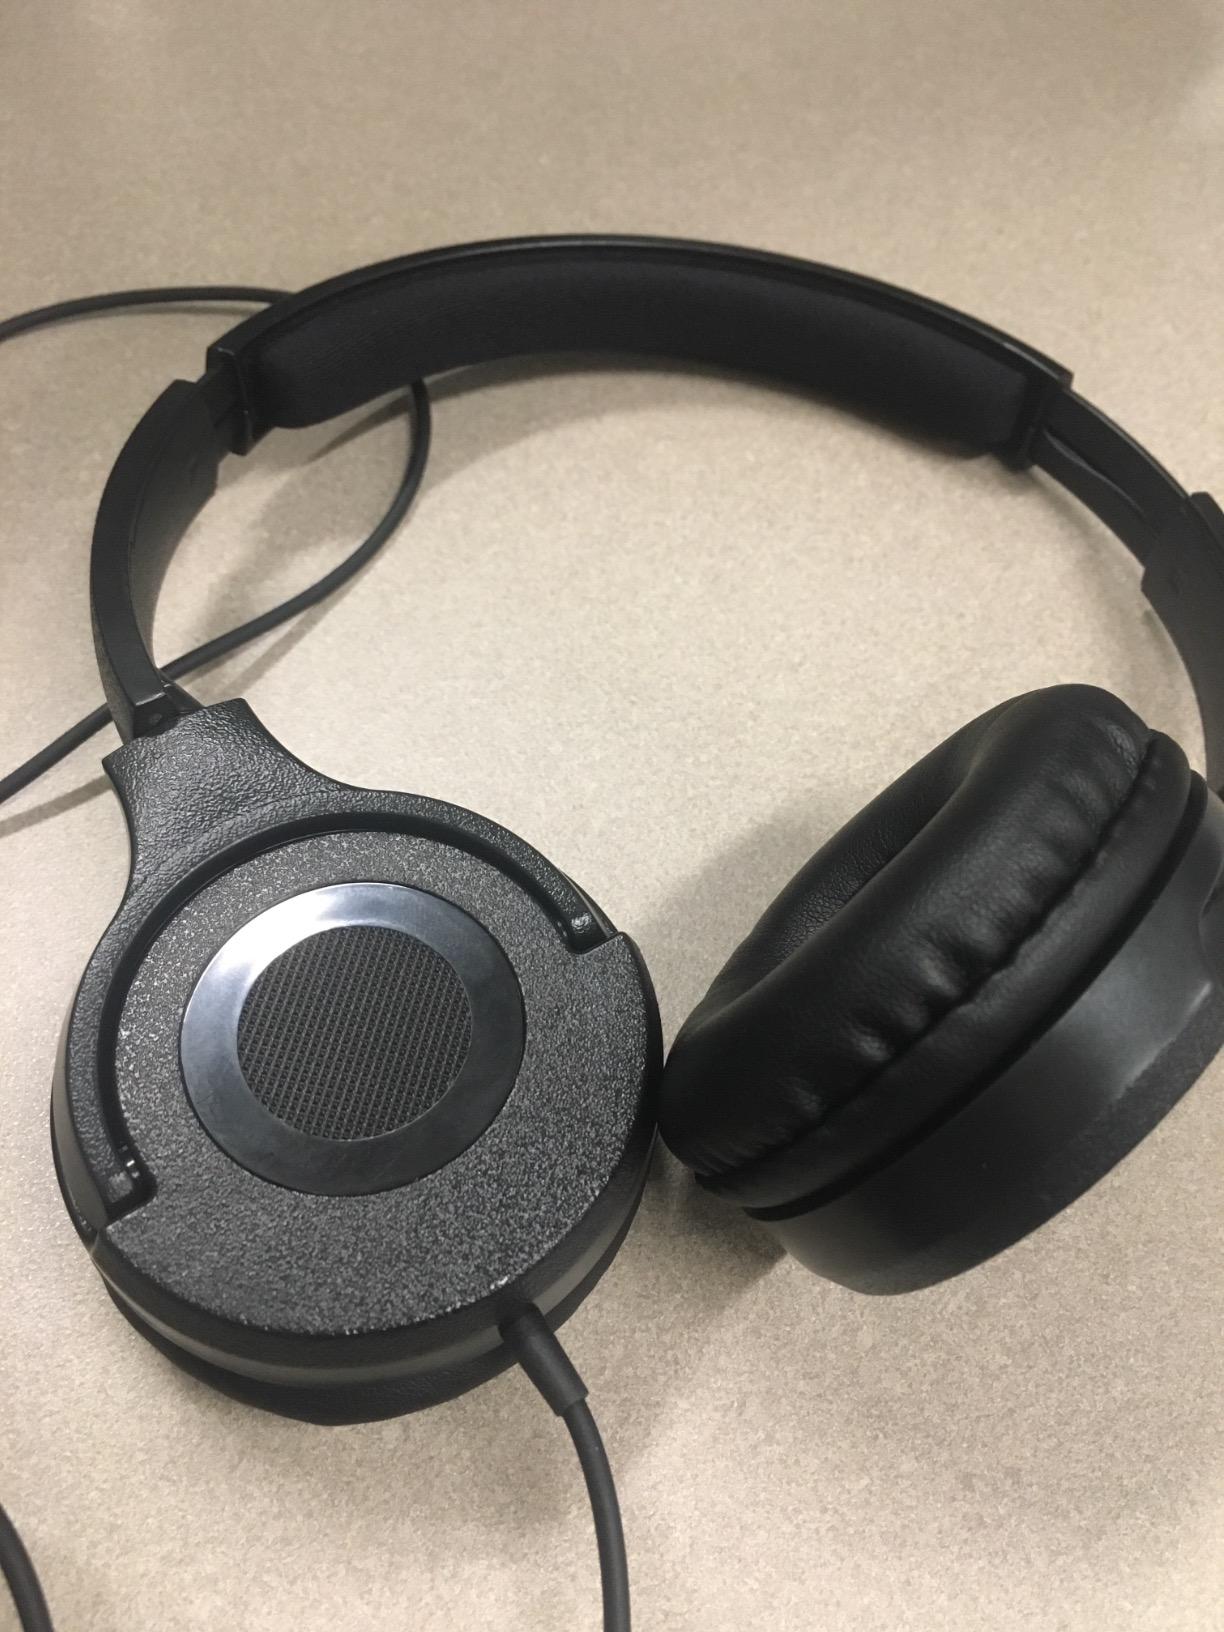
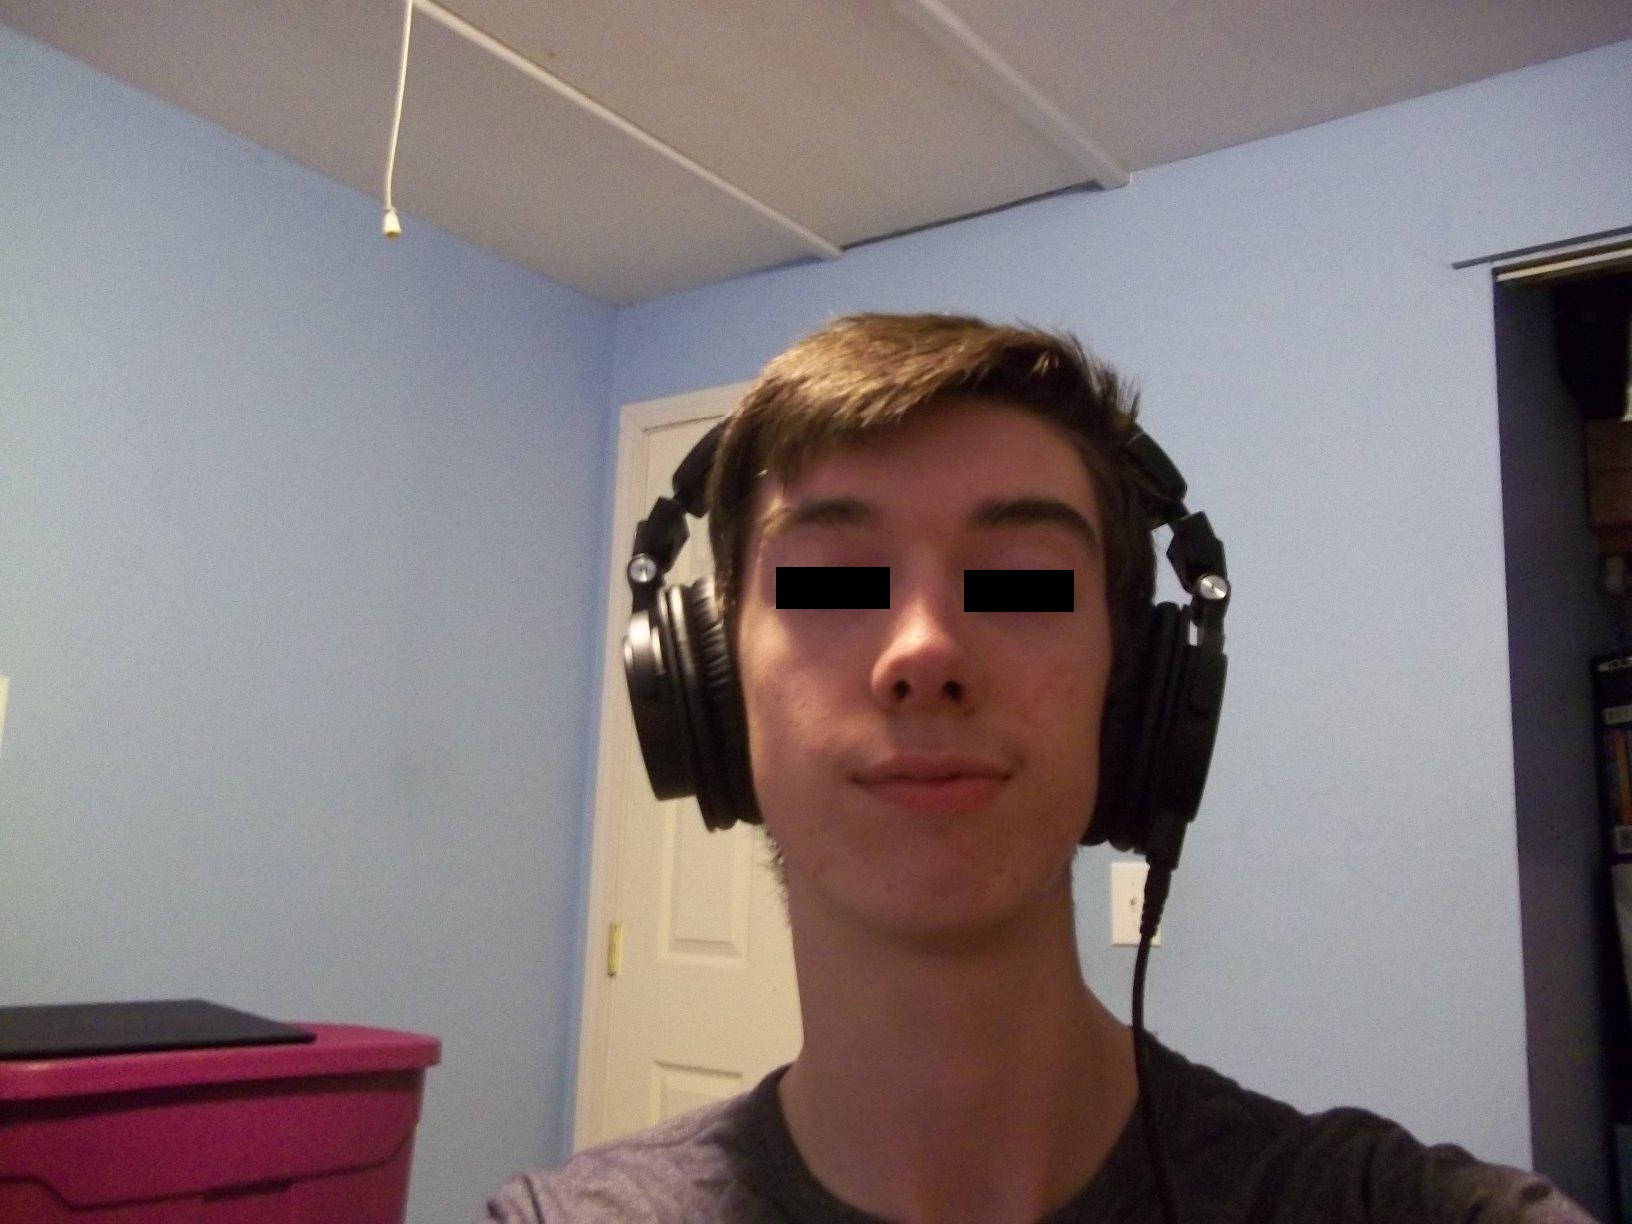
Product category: headphones
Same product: no